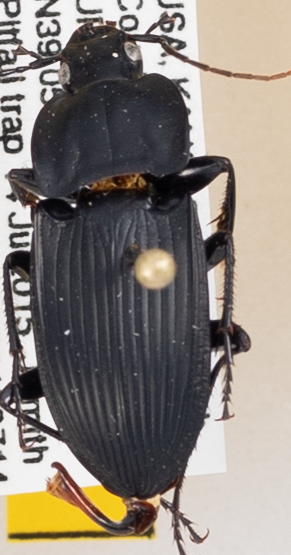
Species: Dicaelus furvus
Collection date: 2015-07-14
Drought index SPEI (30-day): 1.13
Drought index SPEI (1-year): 0.54
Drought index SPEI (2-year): -0.39